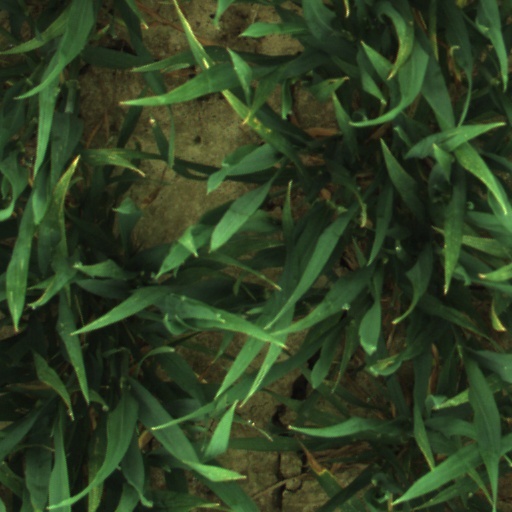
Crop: wheat